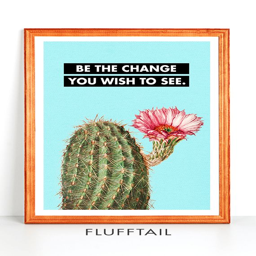
be the change you wish to see .